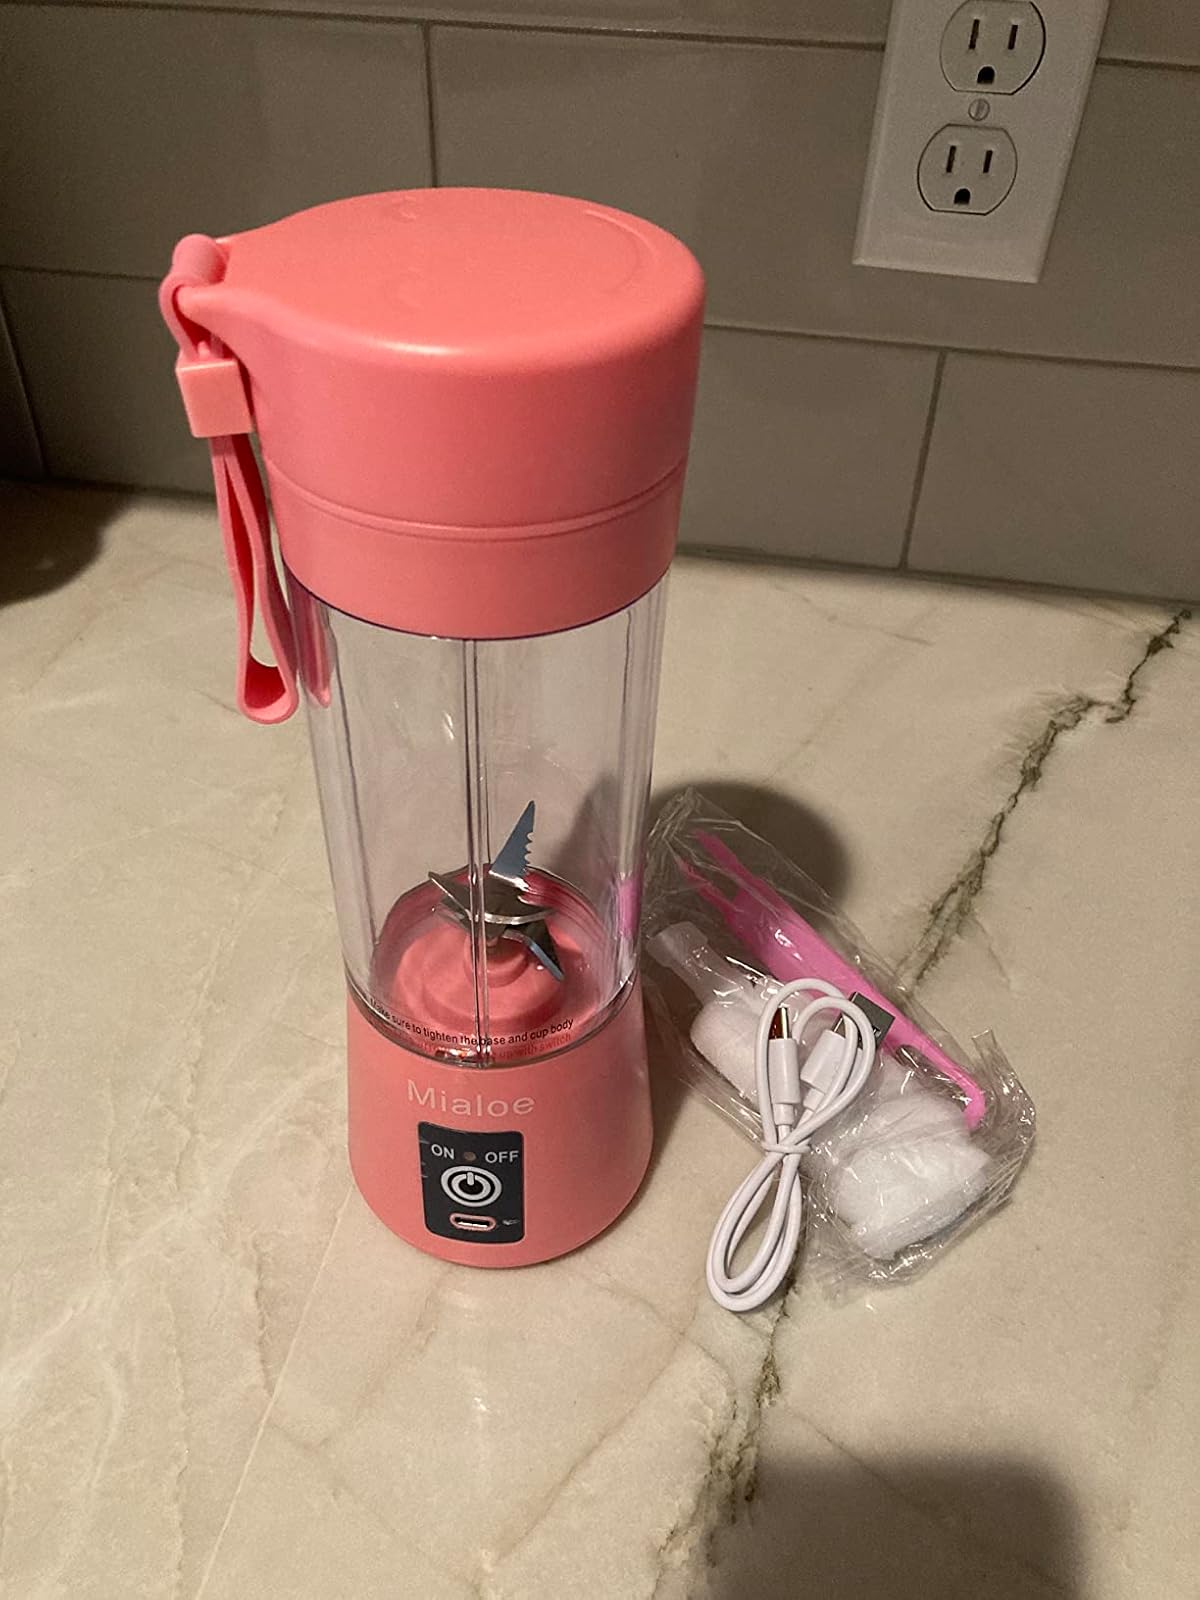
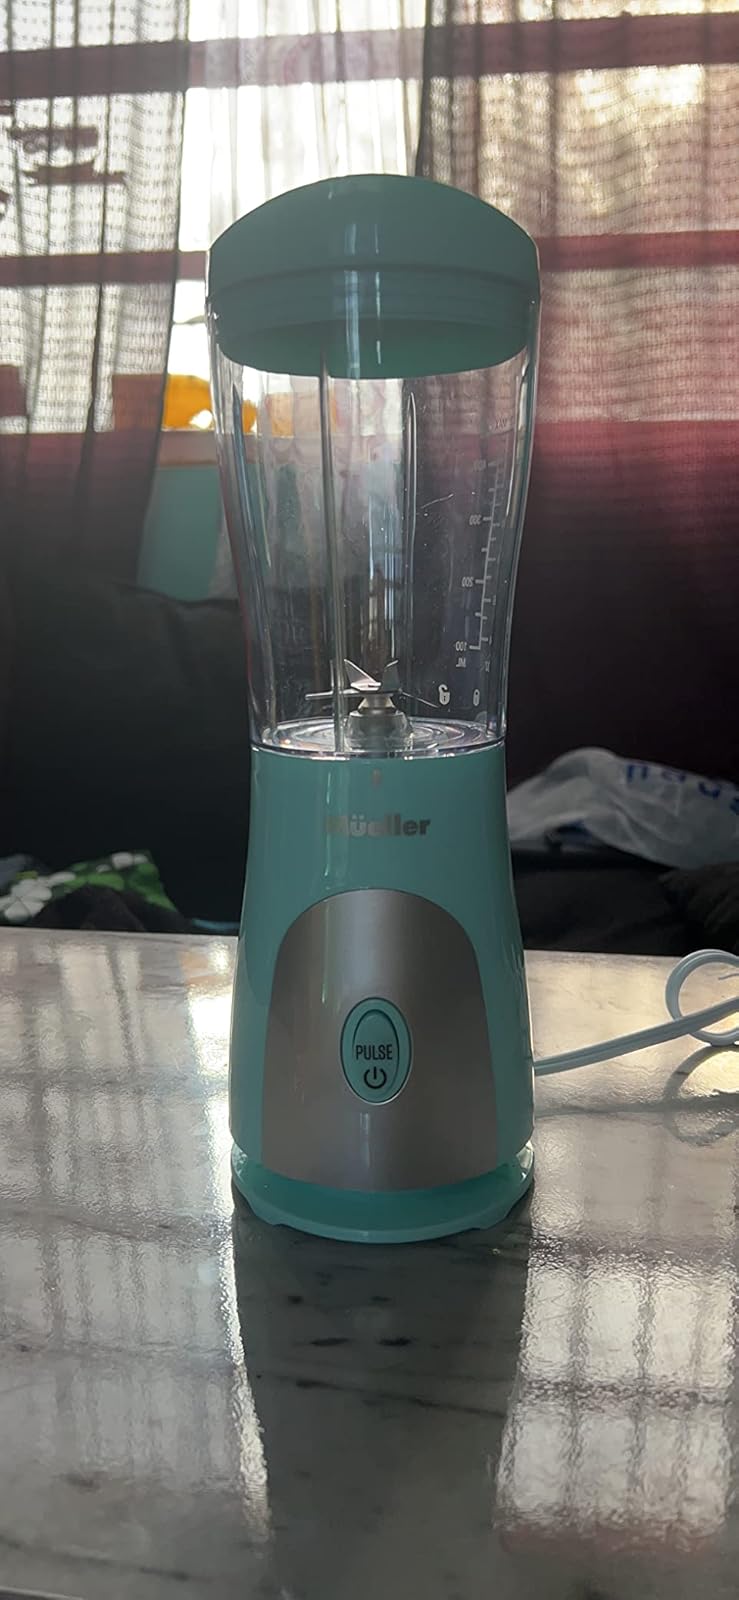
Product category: items_blender
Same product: no